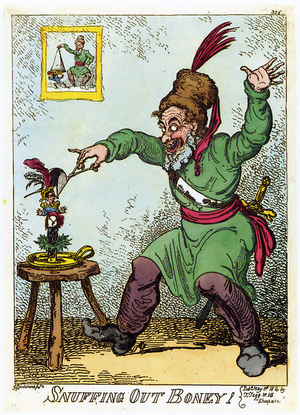
George Cruikshank est un illustrateur et caricaturiste britannique.